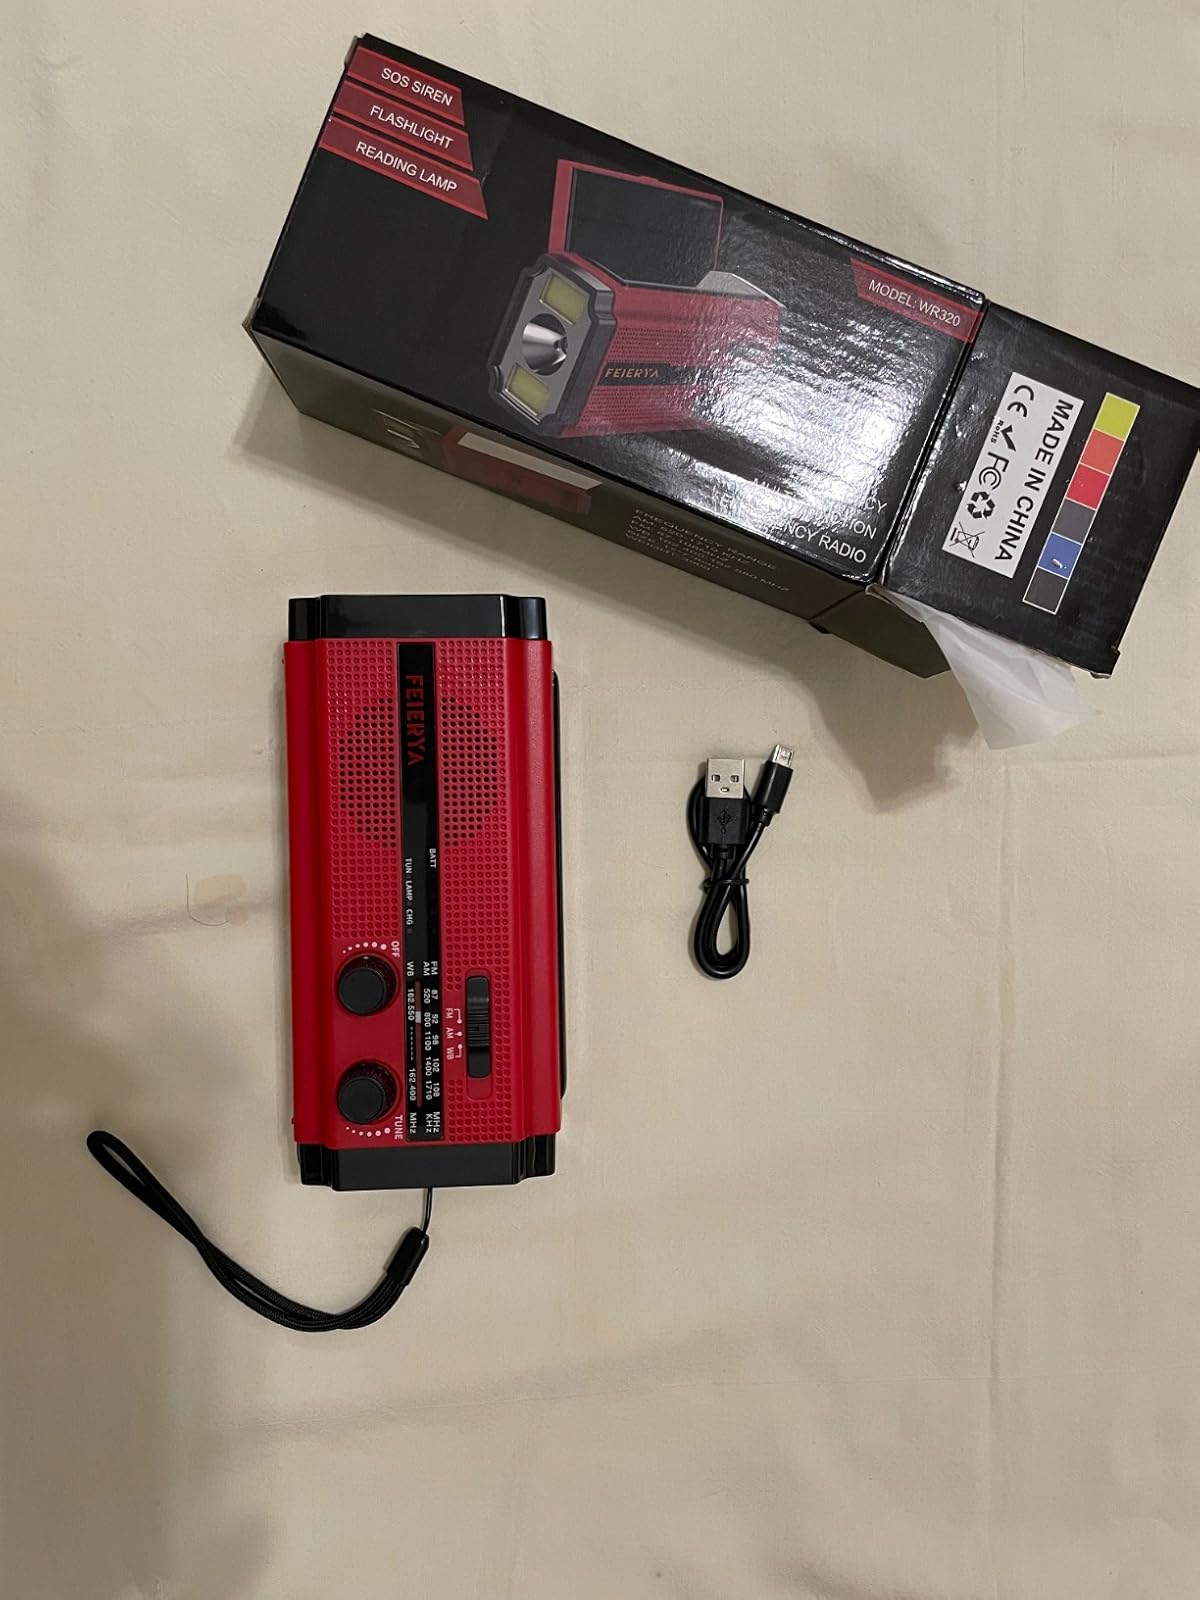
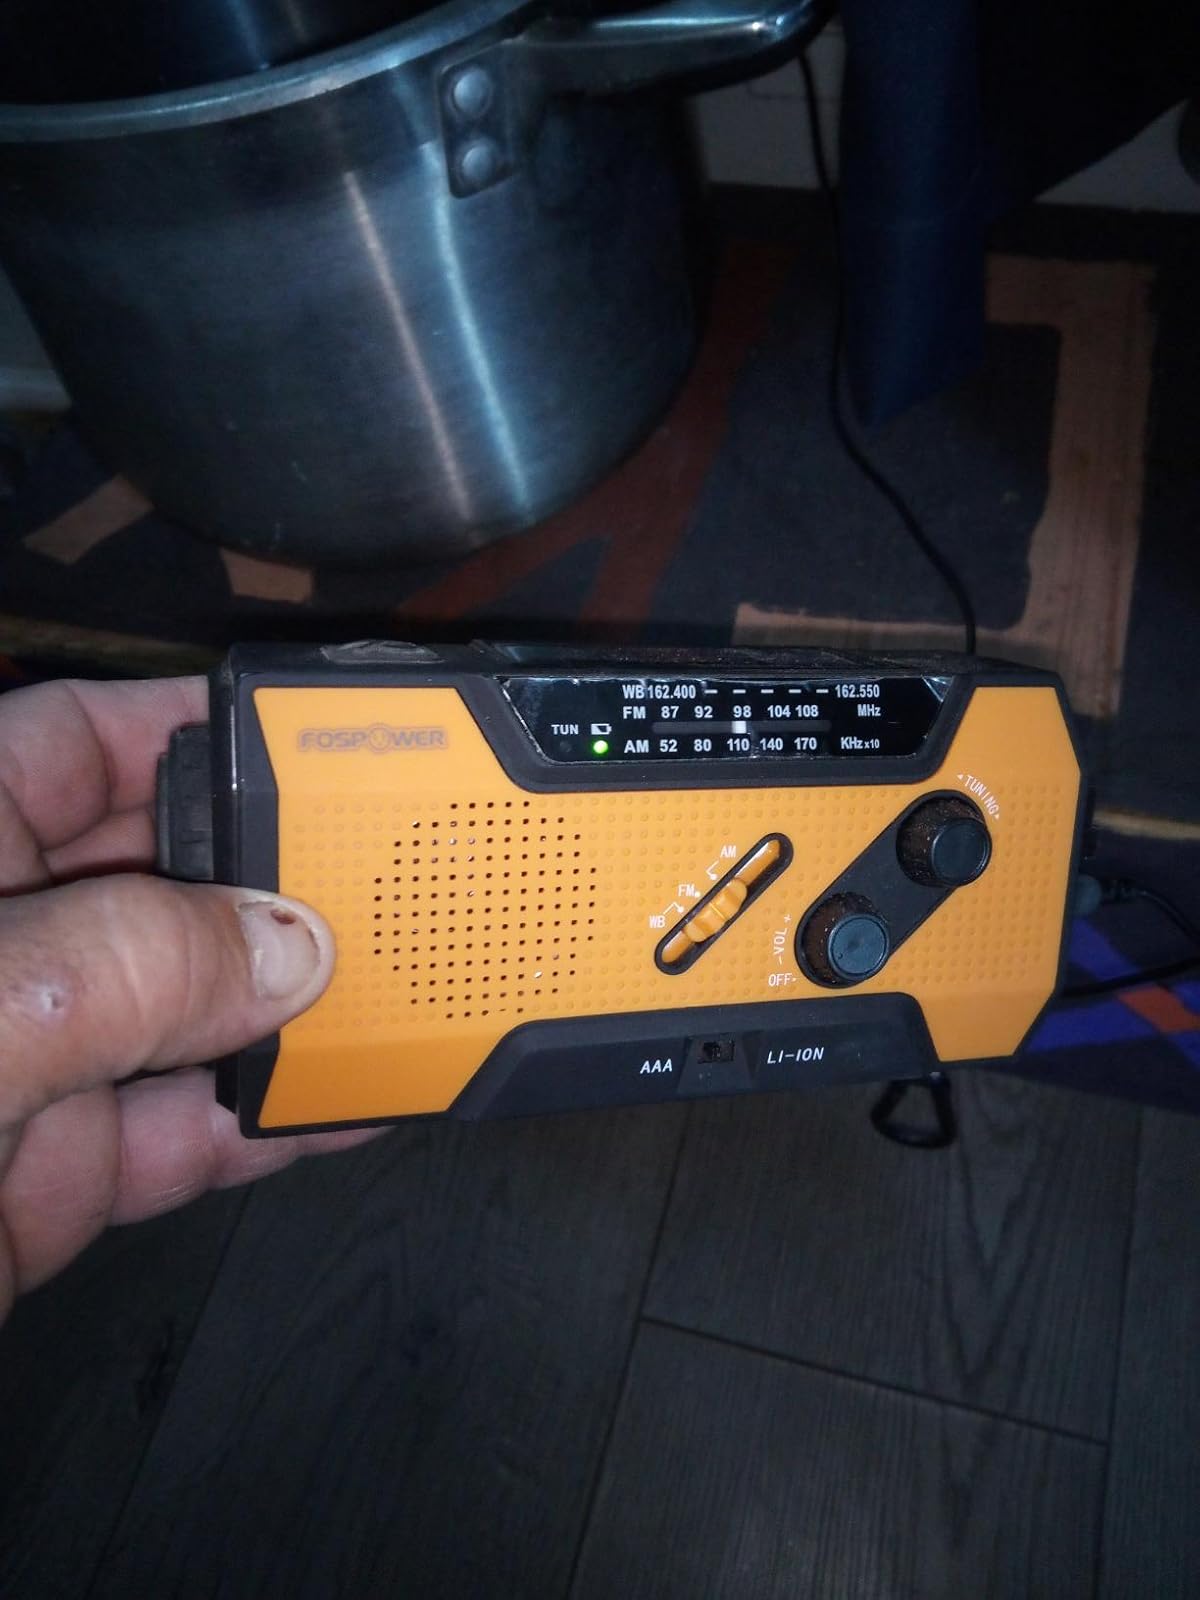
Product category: radio
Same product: no